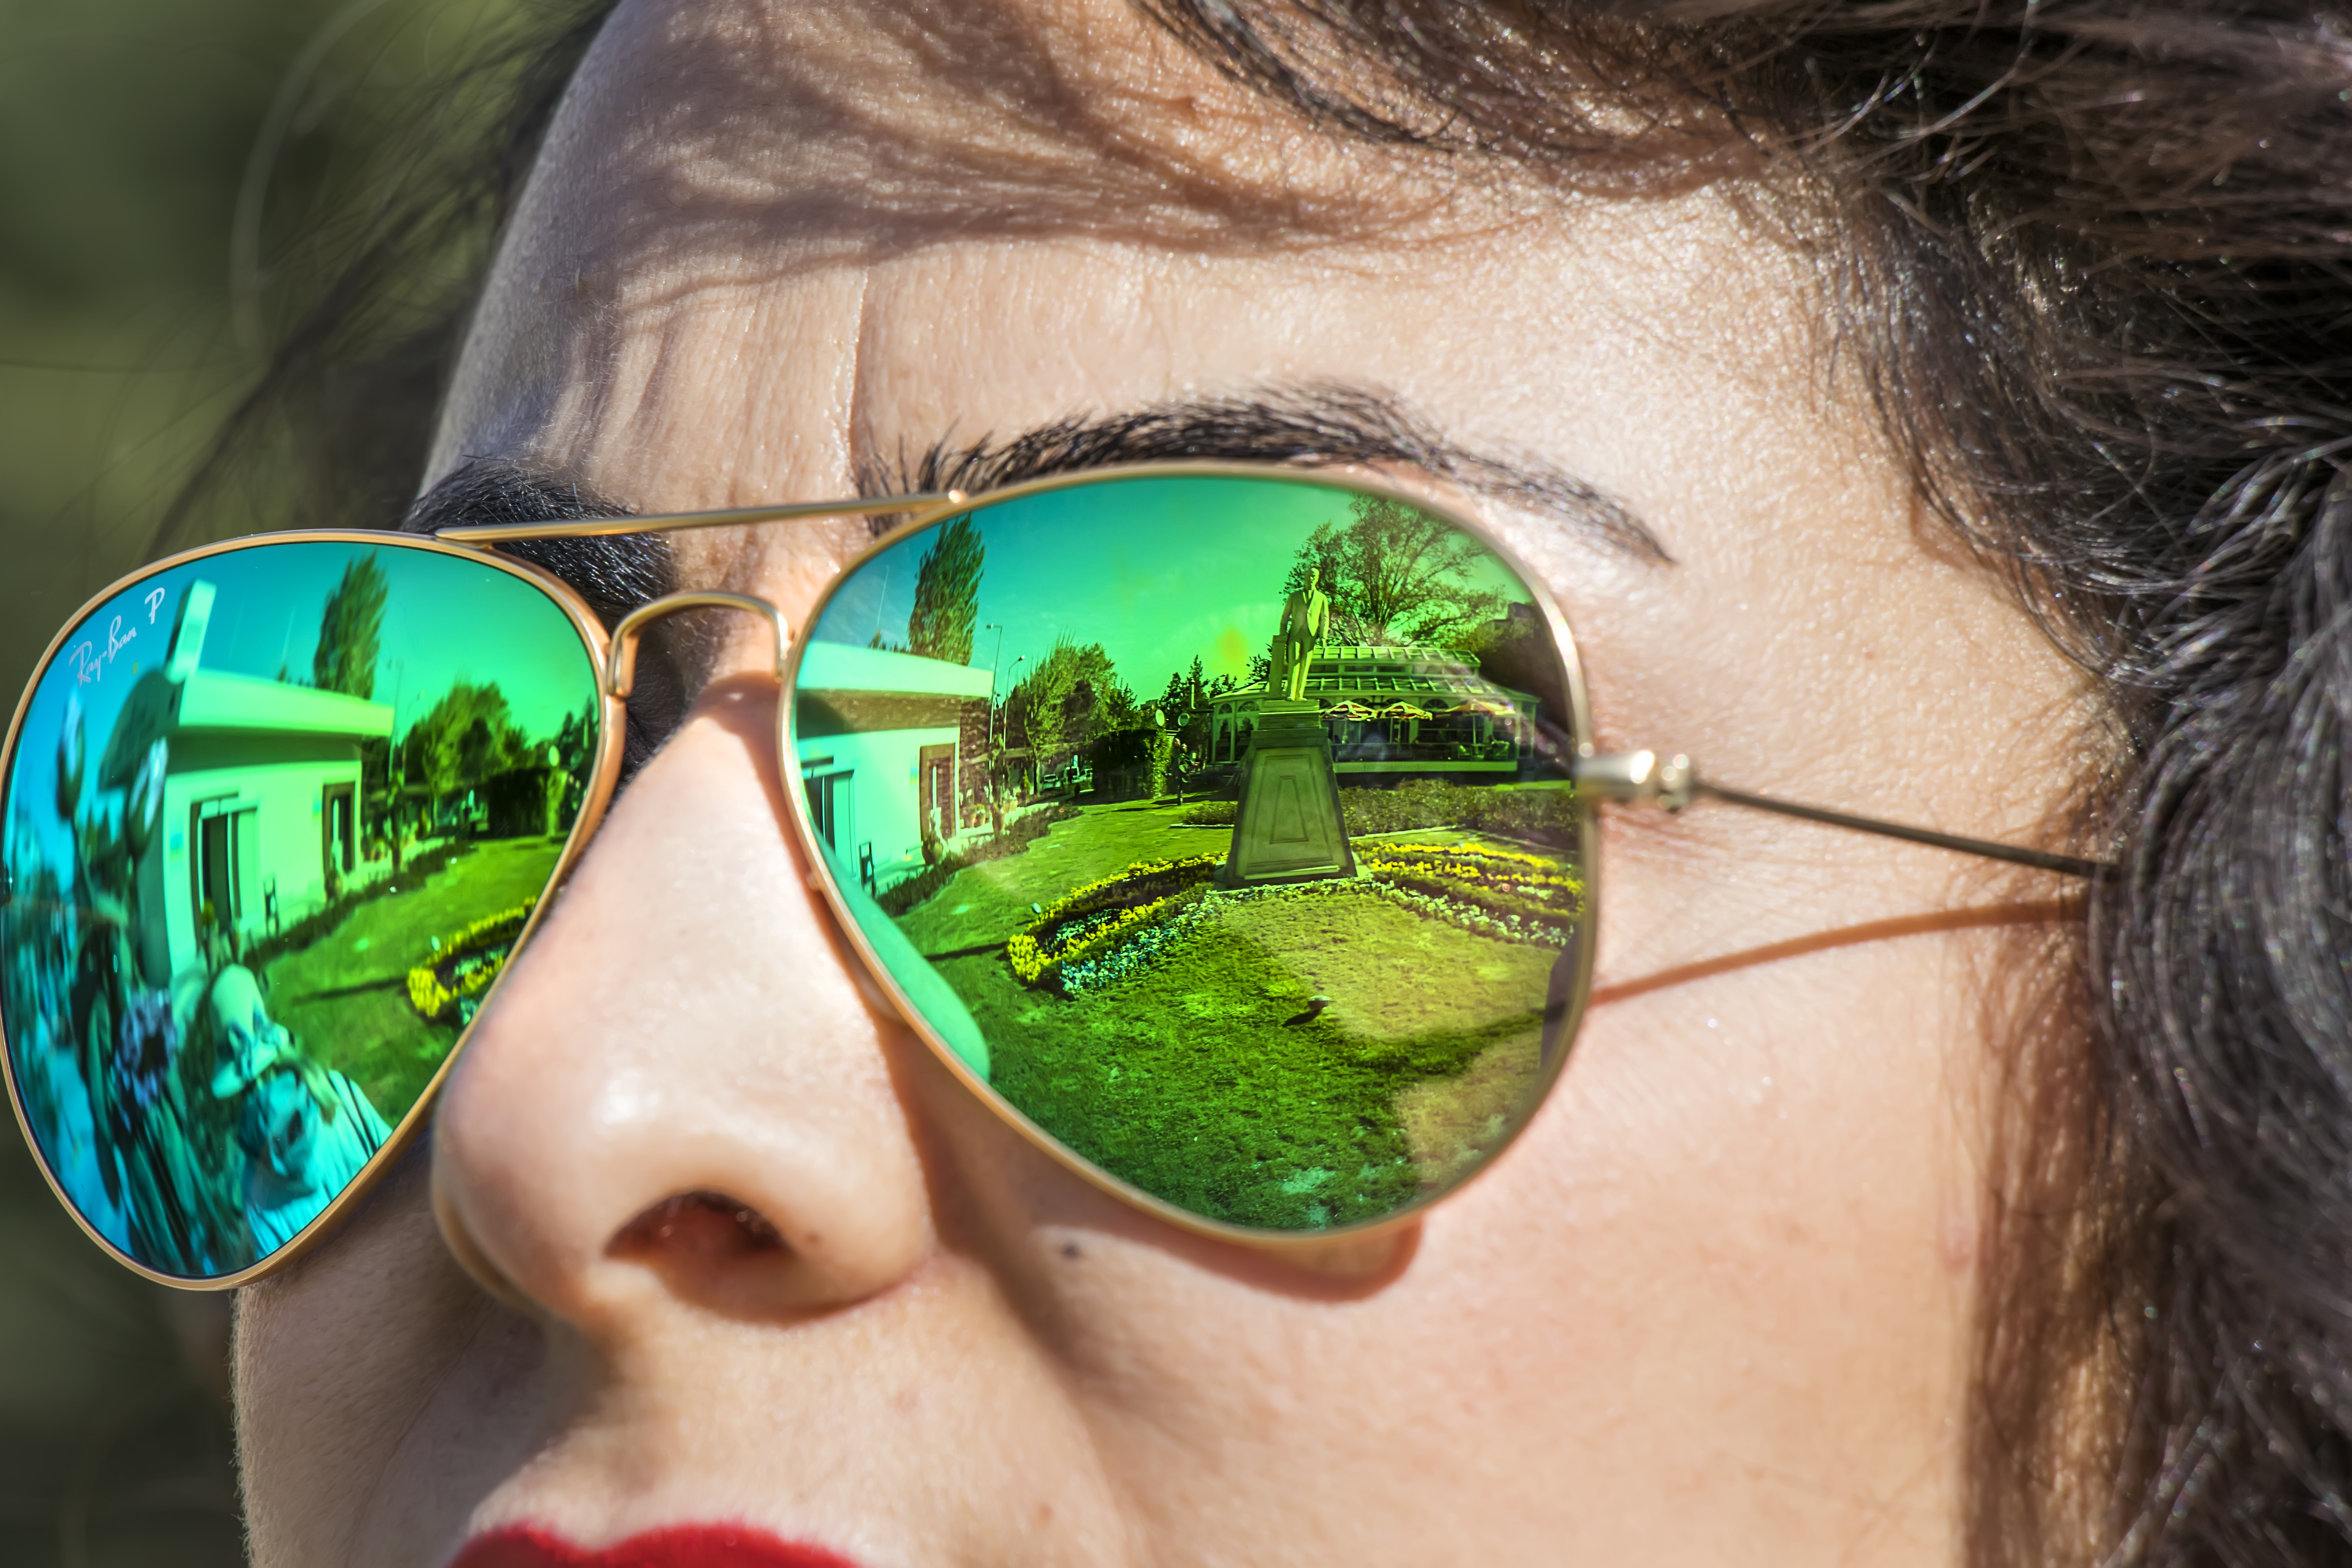
ataturk, turkey, white statue, eyewear, green, face, sunglasses, glasses, nose, vision care, eyebrow, eye, close up, eyelash, goggles, cool, girl, health beauty, facial hair, smile, fun